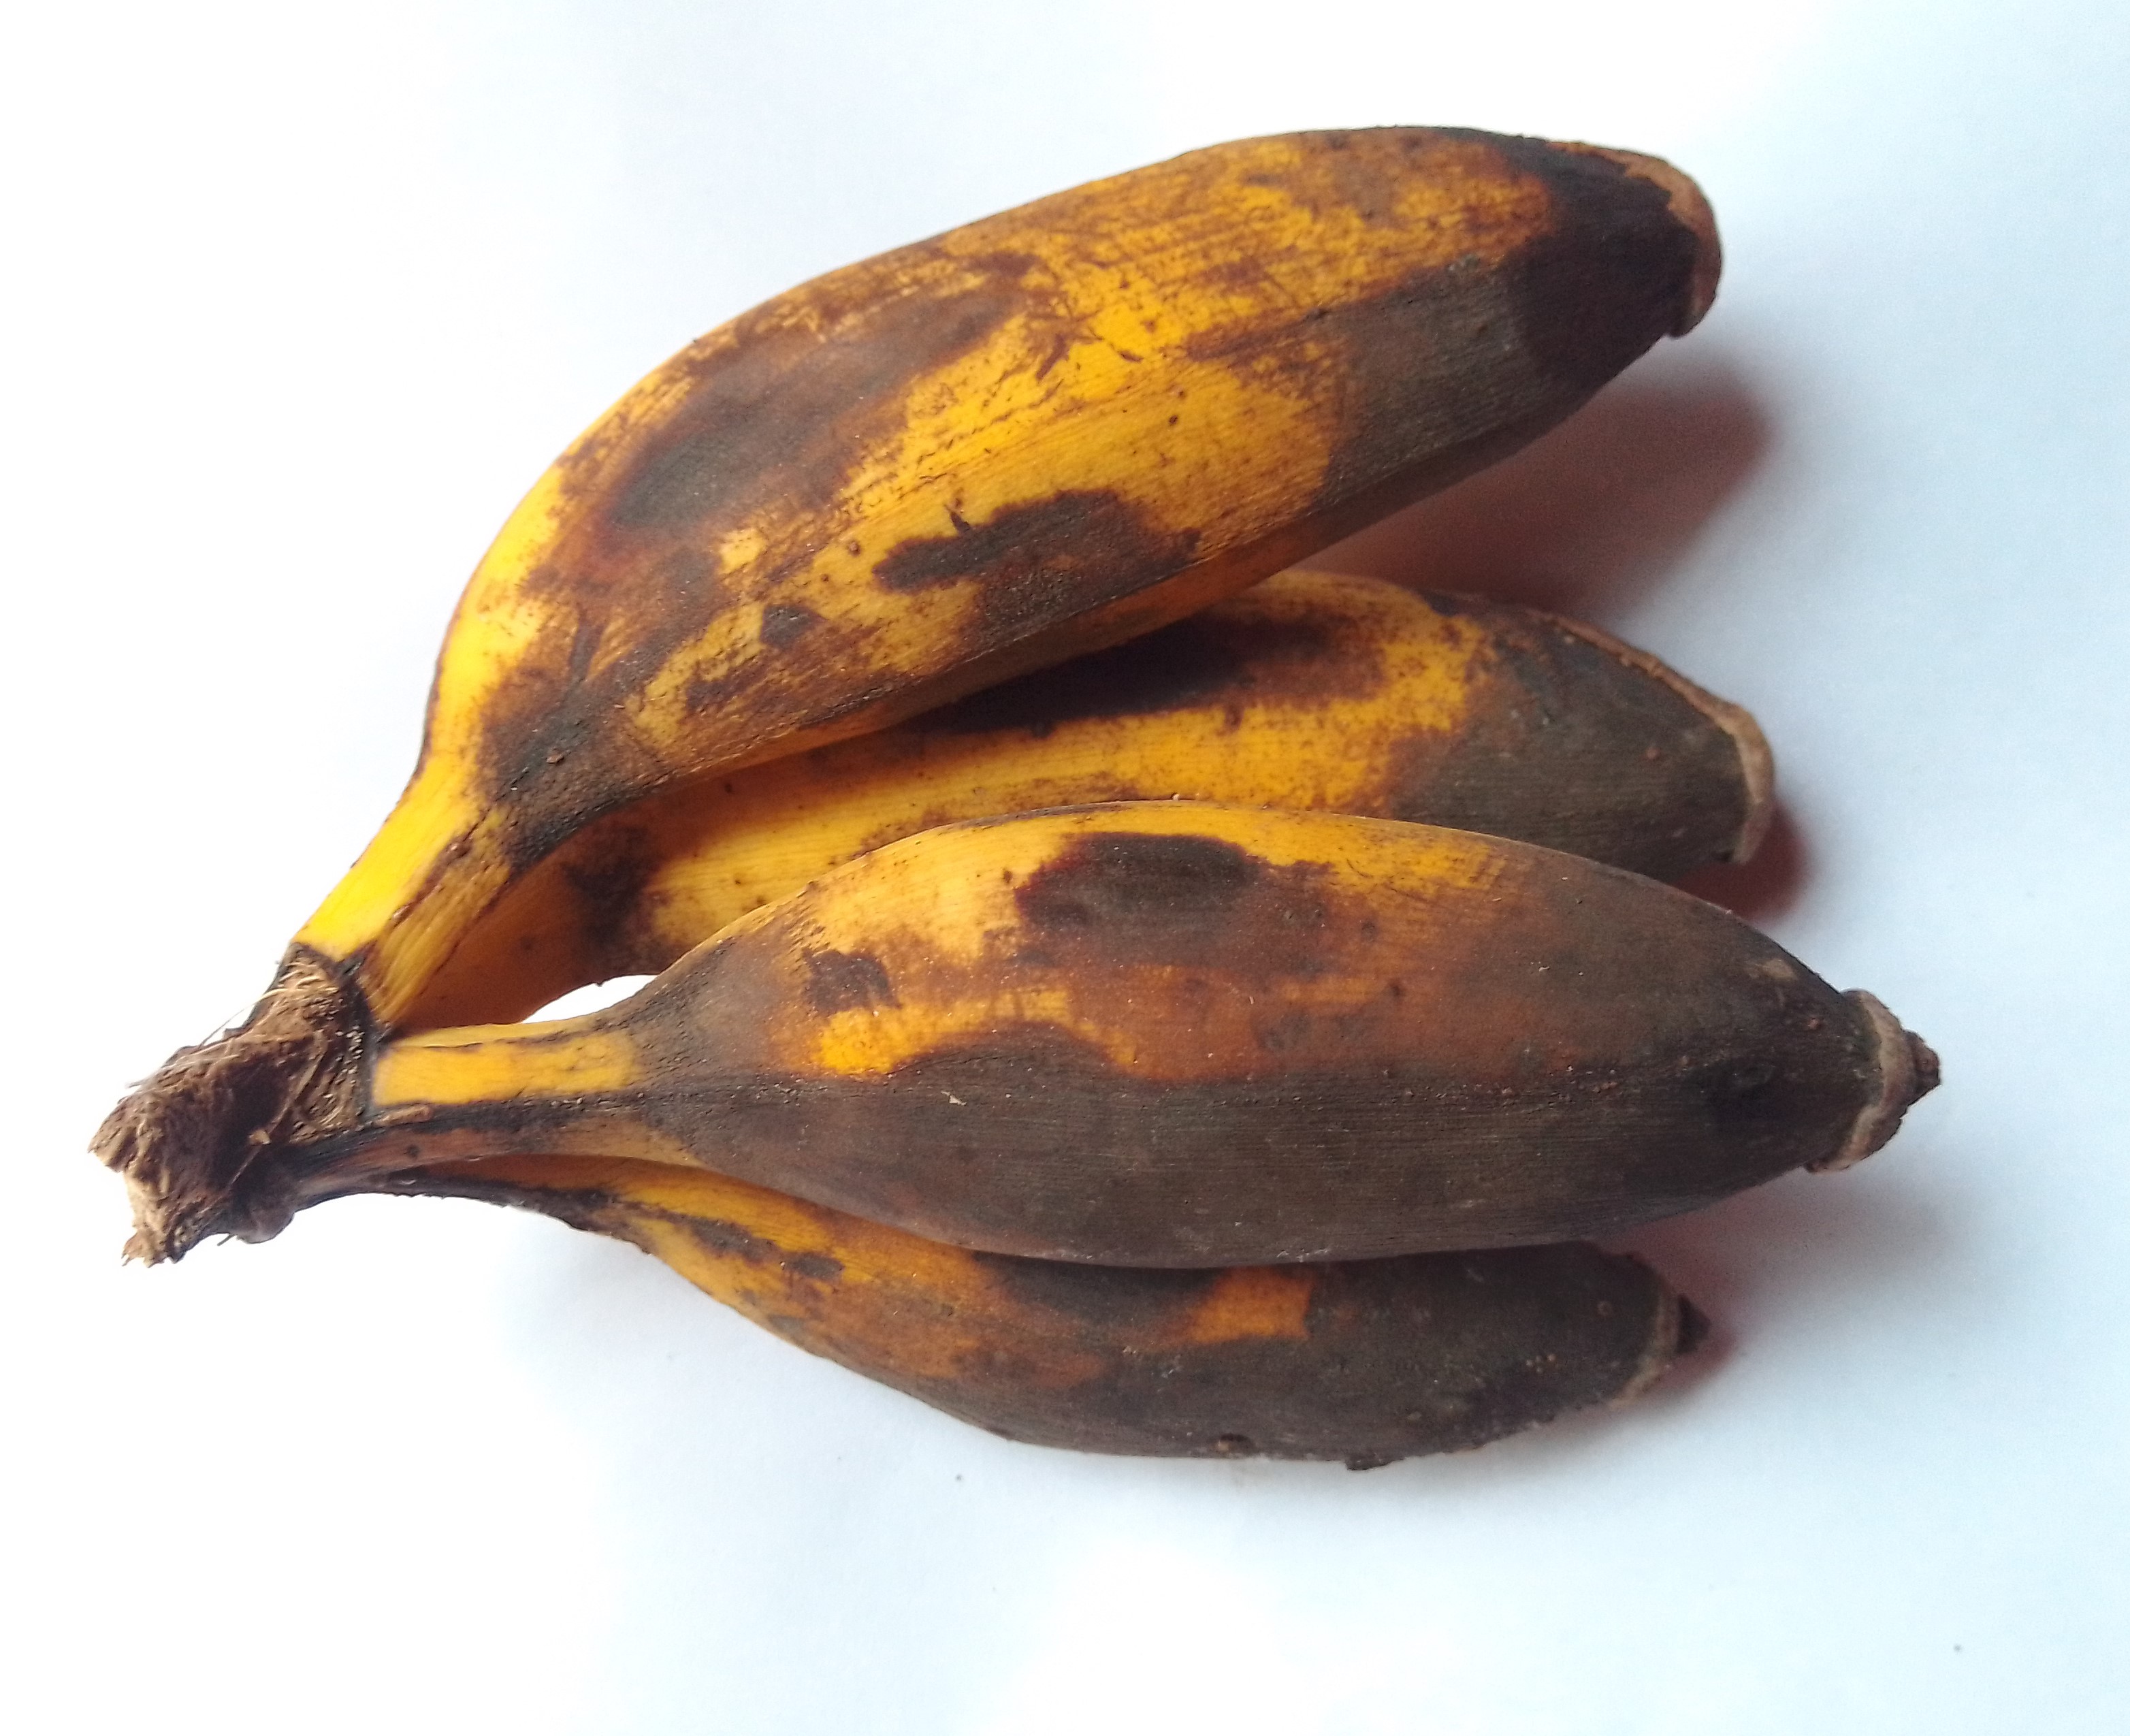
Fruit: banana
Condition: rotten